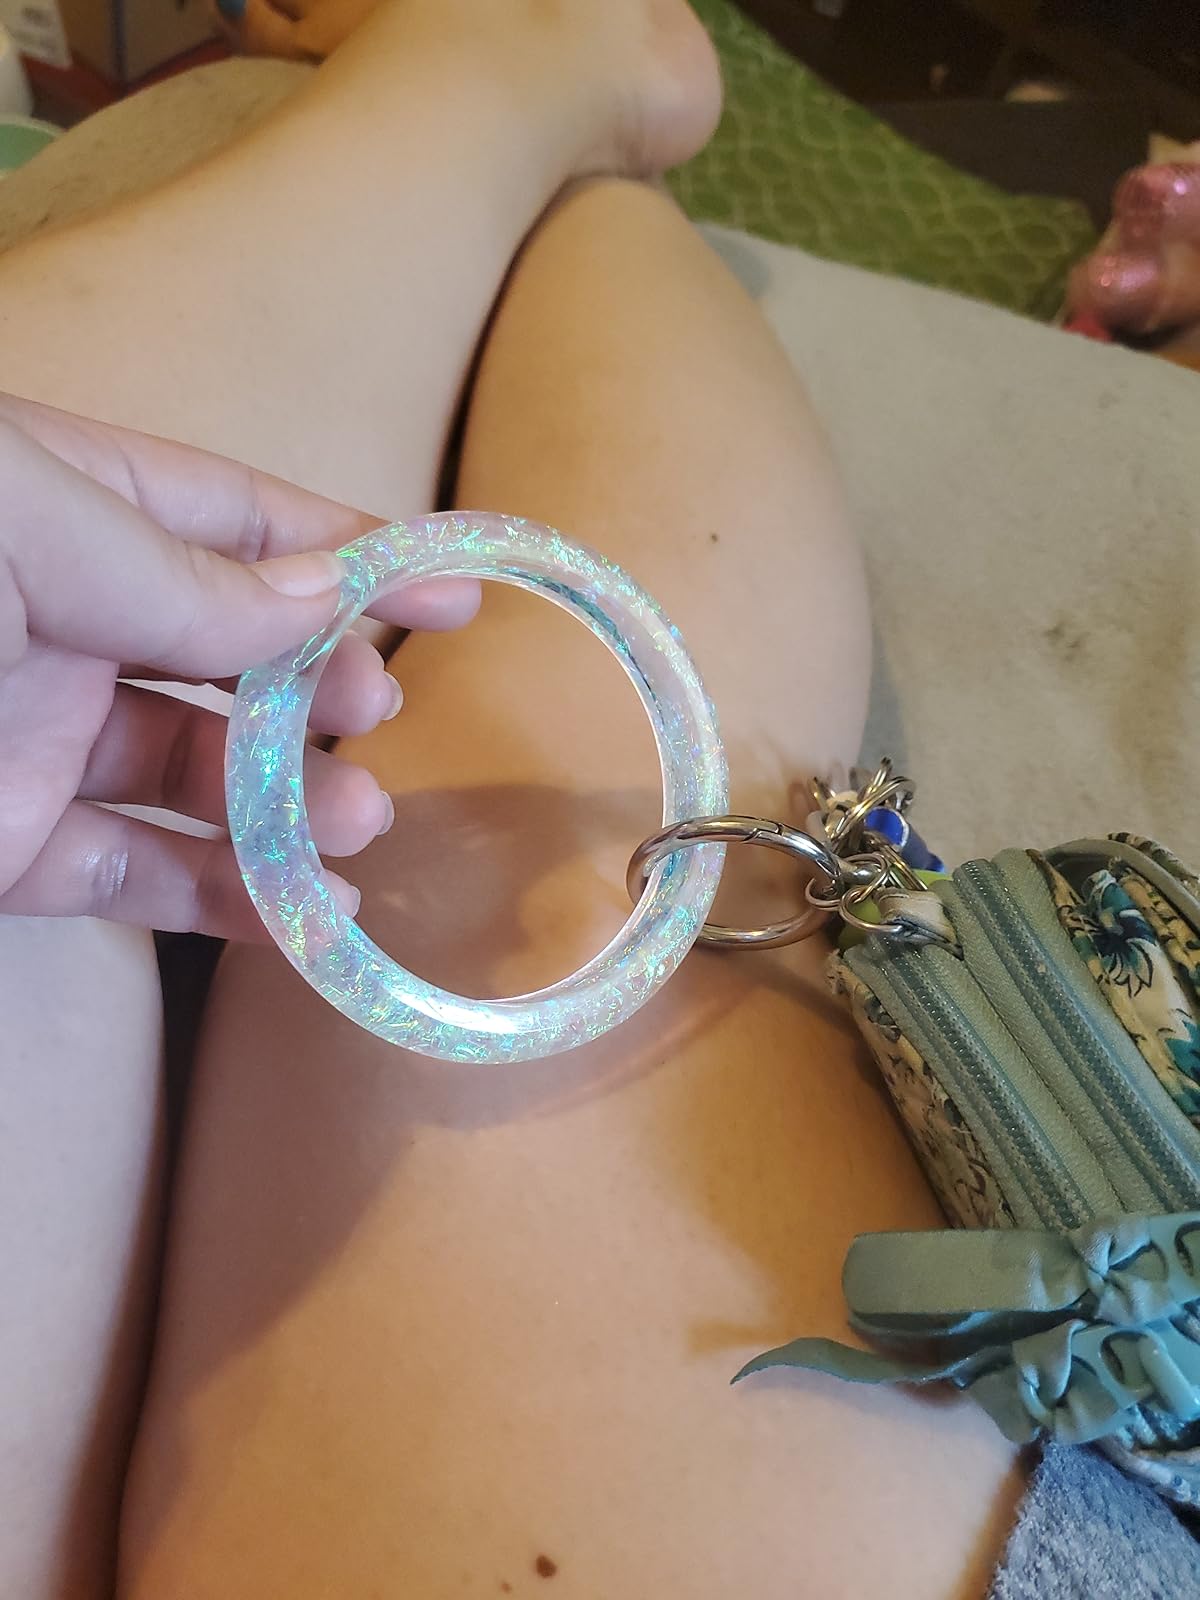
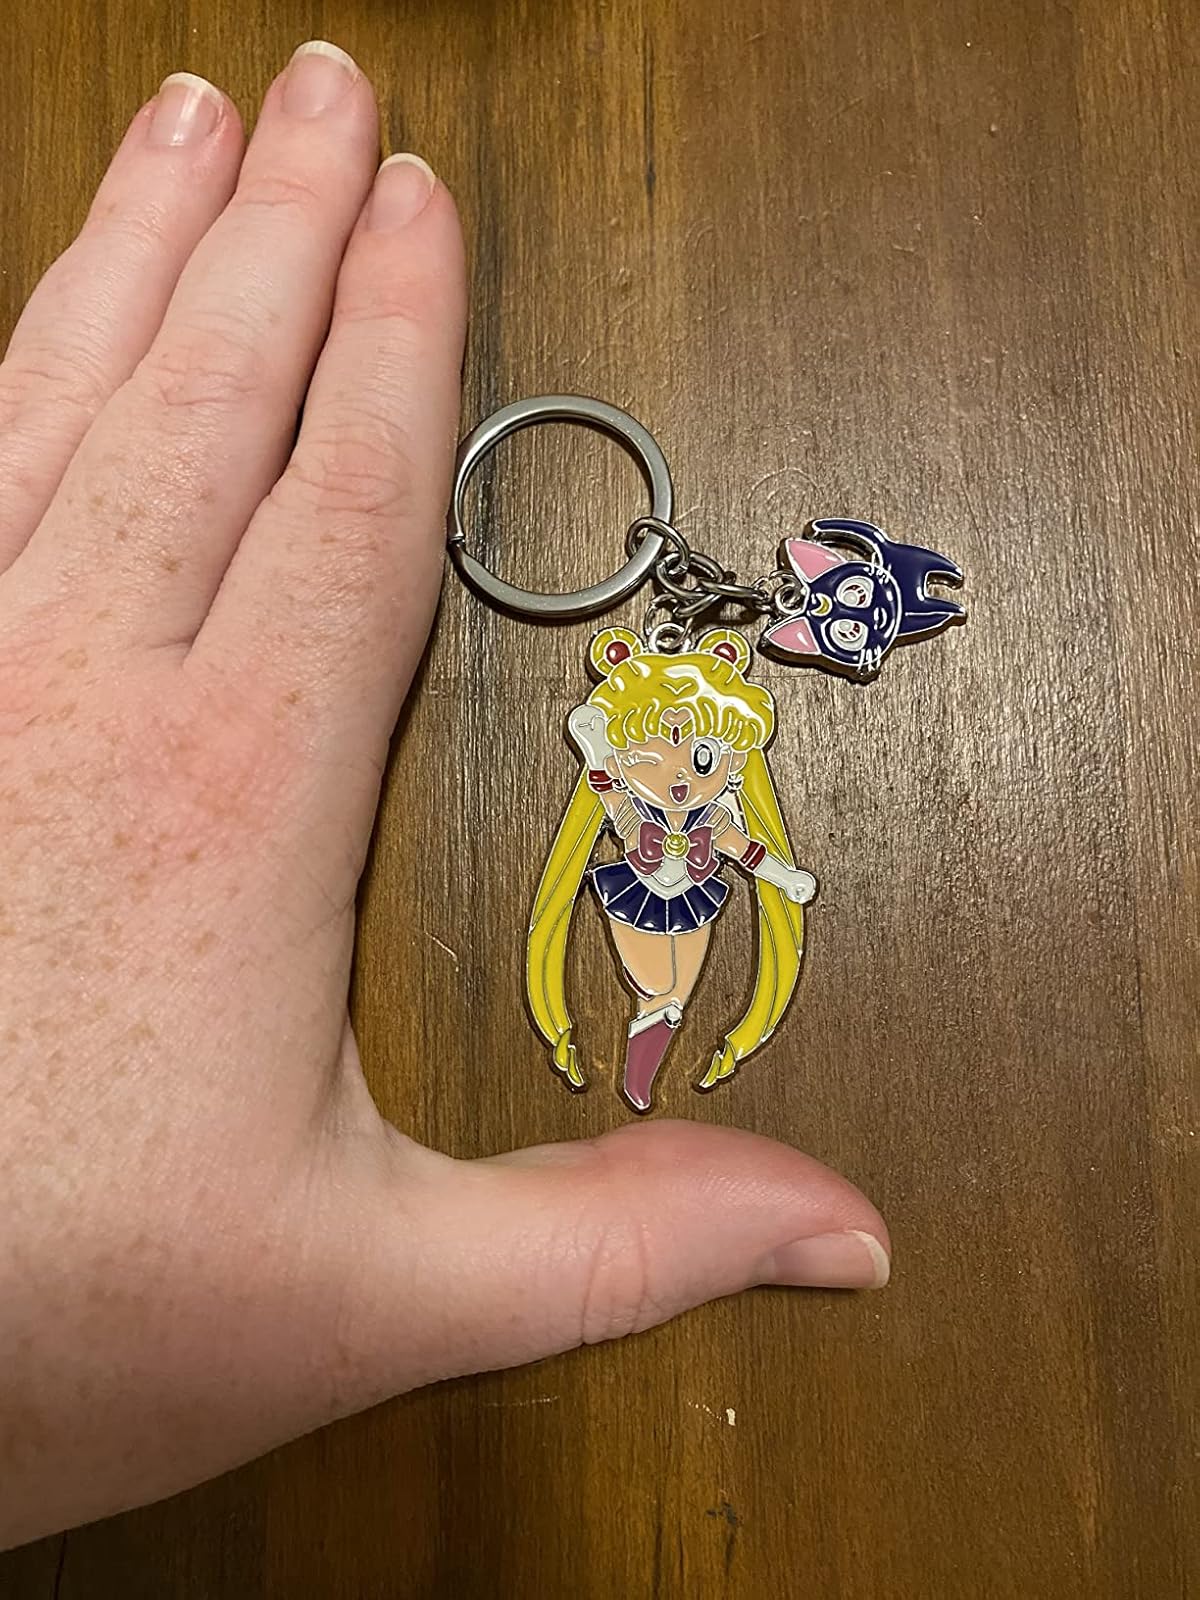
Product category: accessories_keychain
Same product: no